James Cotton

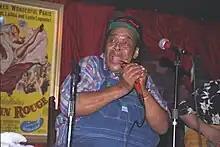
Cotton in Delray Beach, Florida

James Henry Cotton (July 1, 1935 – March 16, 2017) was an American blues harmonica player, singer and songwriter, who performed and recorded with many fellow blues artists and with his own band. He also played drums early in his career.